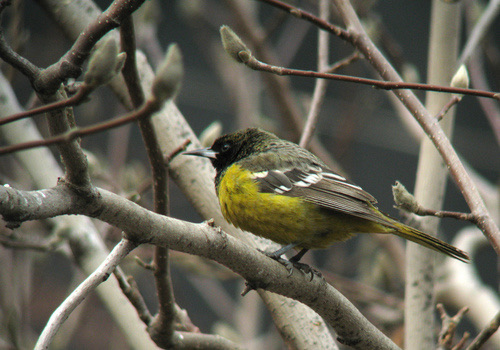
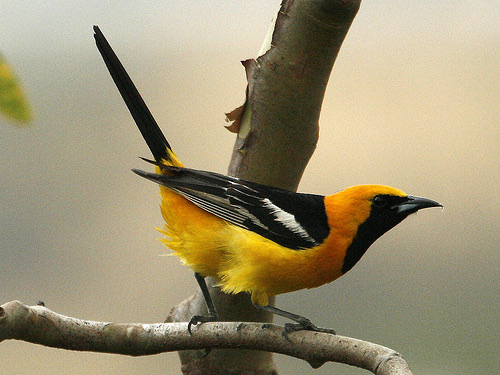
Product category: misc
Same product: yes